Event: Typhoon Ruby
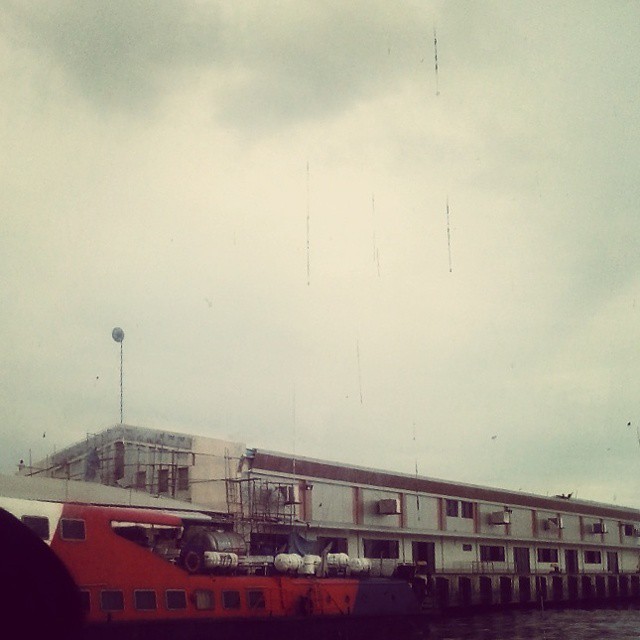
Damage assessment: no_damage